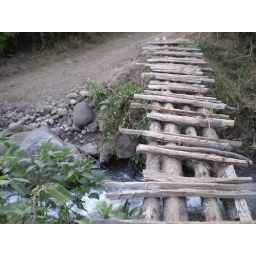
Wende Genet - Troubled bridge over clear water ....